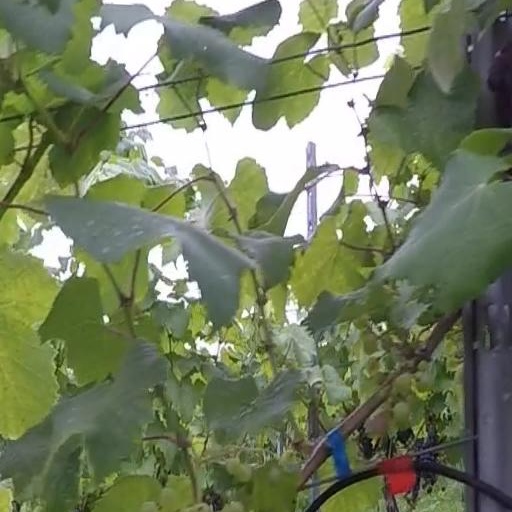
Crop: grape